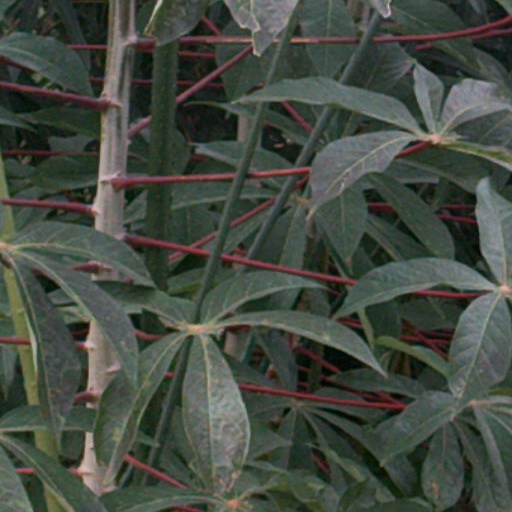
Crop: cassava